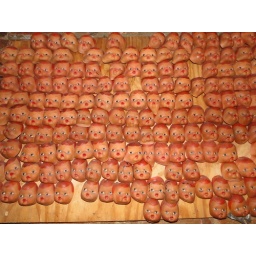
Creepy babydoll face wall in the Empty Bottle